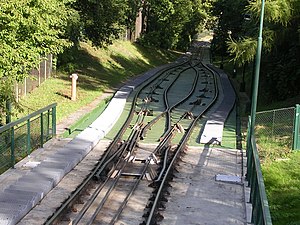
Petřín Kabelbane / Billedgalleri
Petřín Kabelbane er en kabelbane i Tjekkiets hovedstad Prag. Den forbinder bydelen Malá Strana med toppen af Petřín-bjerget. Banen har tre stoppesteder: Újezd, Nebozízek og Petřín.